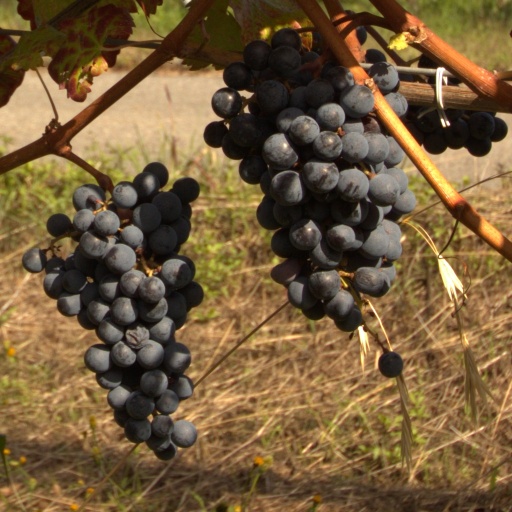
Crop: grape